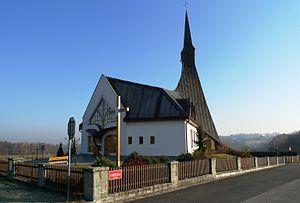
Václavovice est une commune du district d'Ostrava-Ville, dans la région de Moravie-Silésie, en République tchèque. Sa population s'élevait à 2 004 habitants en 2018.